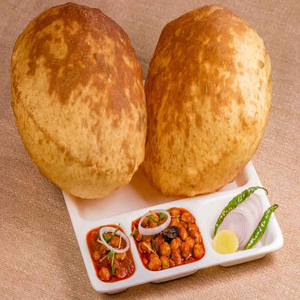
Dish: cholebhature